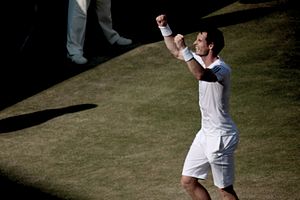
Wimbledon-mesterskabet i herresingle 2013
Andy Murray blev den første britiske mester i herresingle siden 1936.
Andy Murray
Wimbledon-mesterskabet i herresingle 2013 var den 127. herresingleturnering ved Wimbledon-mesterskaberne i tennis.